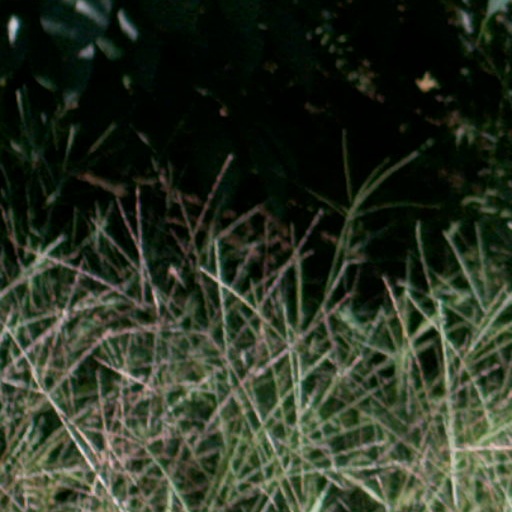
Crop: cassava